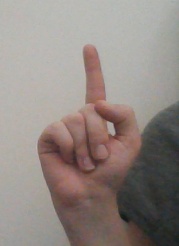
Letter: bb